Dreadnought

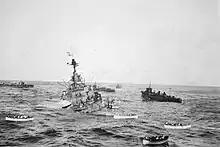
sinks after hitting a mine, October 1914

The First World War saw no decisive engagements between battlefleets to compare with Tsushima. The role of battleships was marginal to the land fighting in France and Russia; it was equally marginal to the German war on commerce ("Handelskrieg") and the Allied blockade.